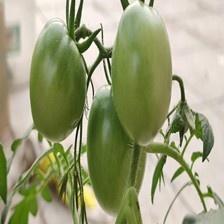
Label: tomato